Lakeview Terrace

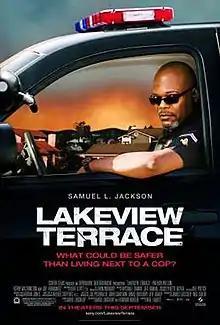
Theatrical release poster

Lakeview Terrace is a 2008 American crime thriller film directed by Neil LaBute, written by David Loughery and Howard Korder, co-produced by James Lassiter and Will Smith, and starring Samuel L. Jackson, Patrick Wilson and Kerry Washington. Jackson plays a racist Black Los Angeles Police Department police officer who terrorizes his new next-door neighbors (Wilson and Washington) because they are an interracially married couple. The title is a reference to the ethnically mixed middle class Los Angeles neighborhood of Lake View Terrace.